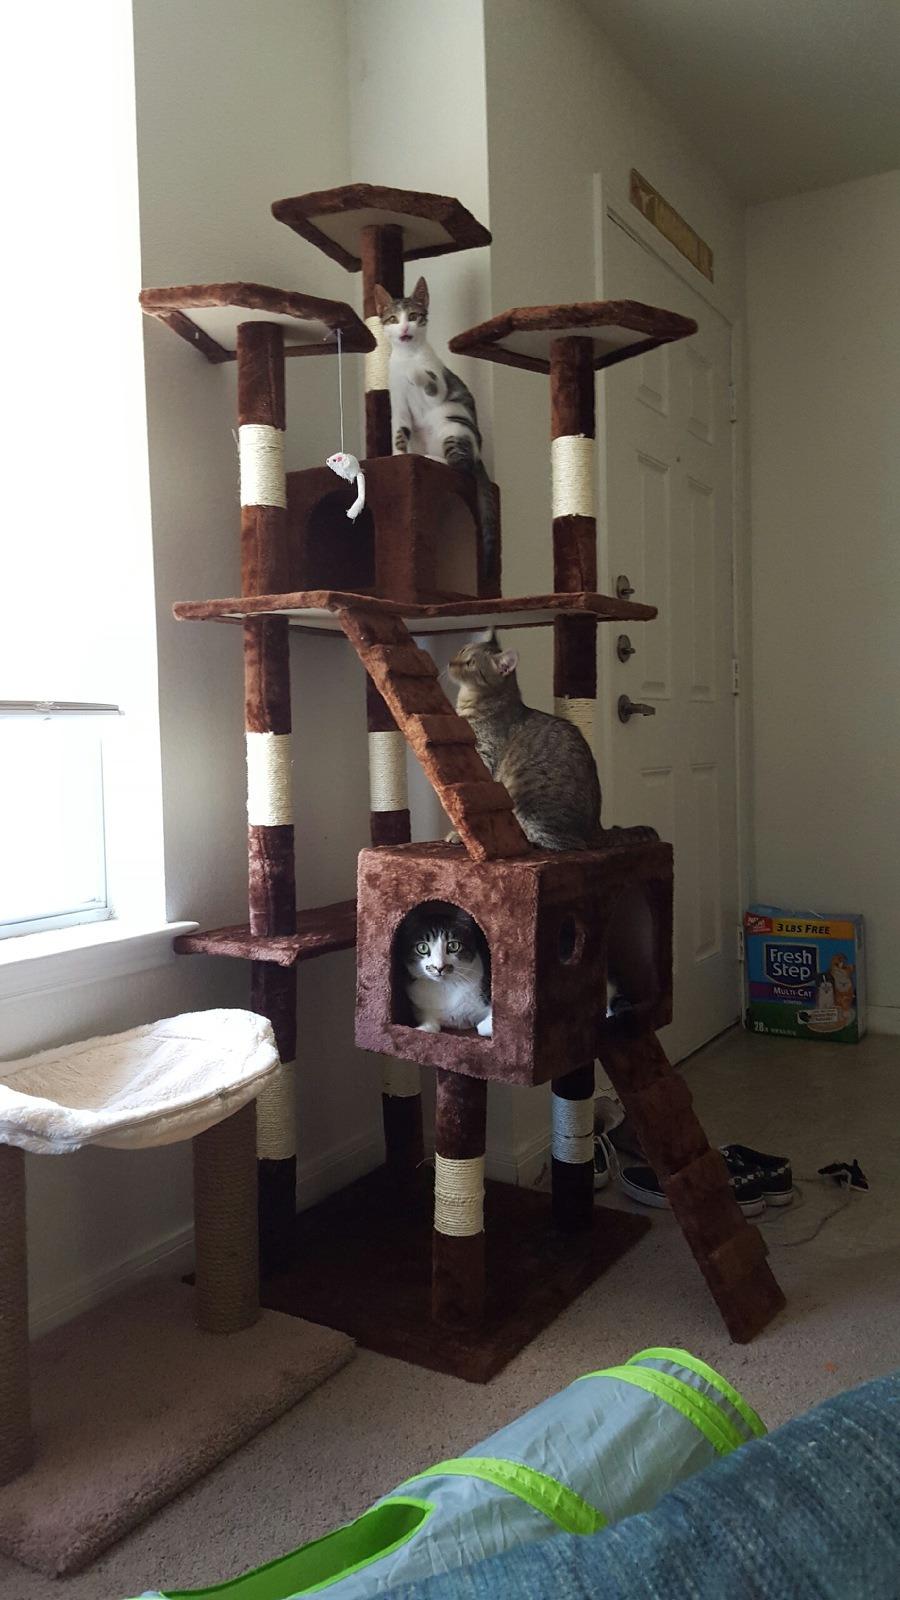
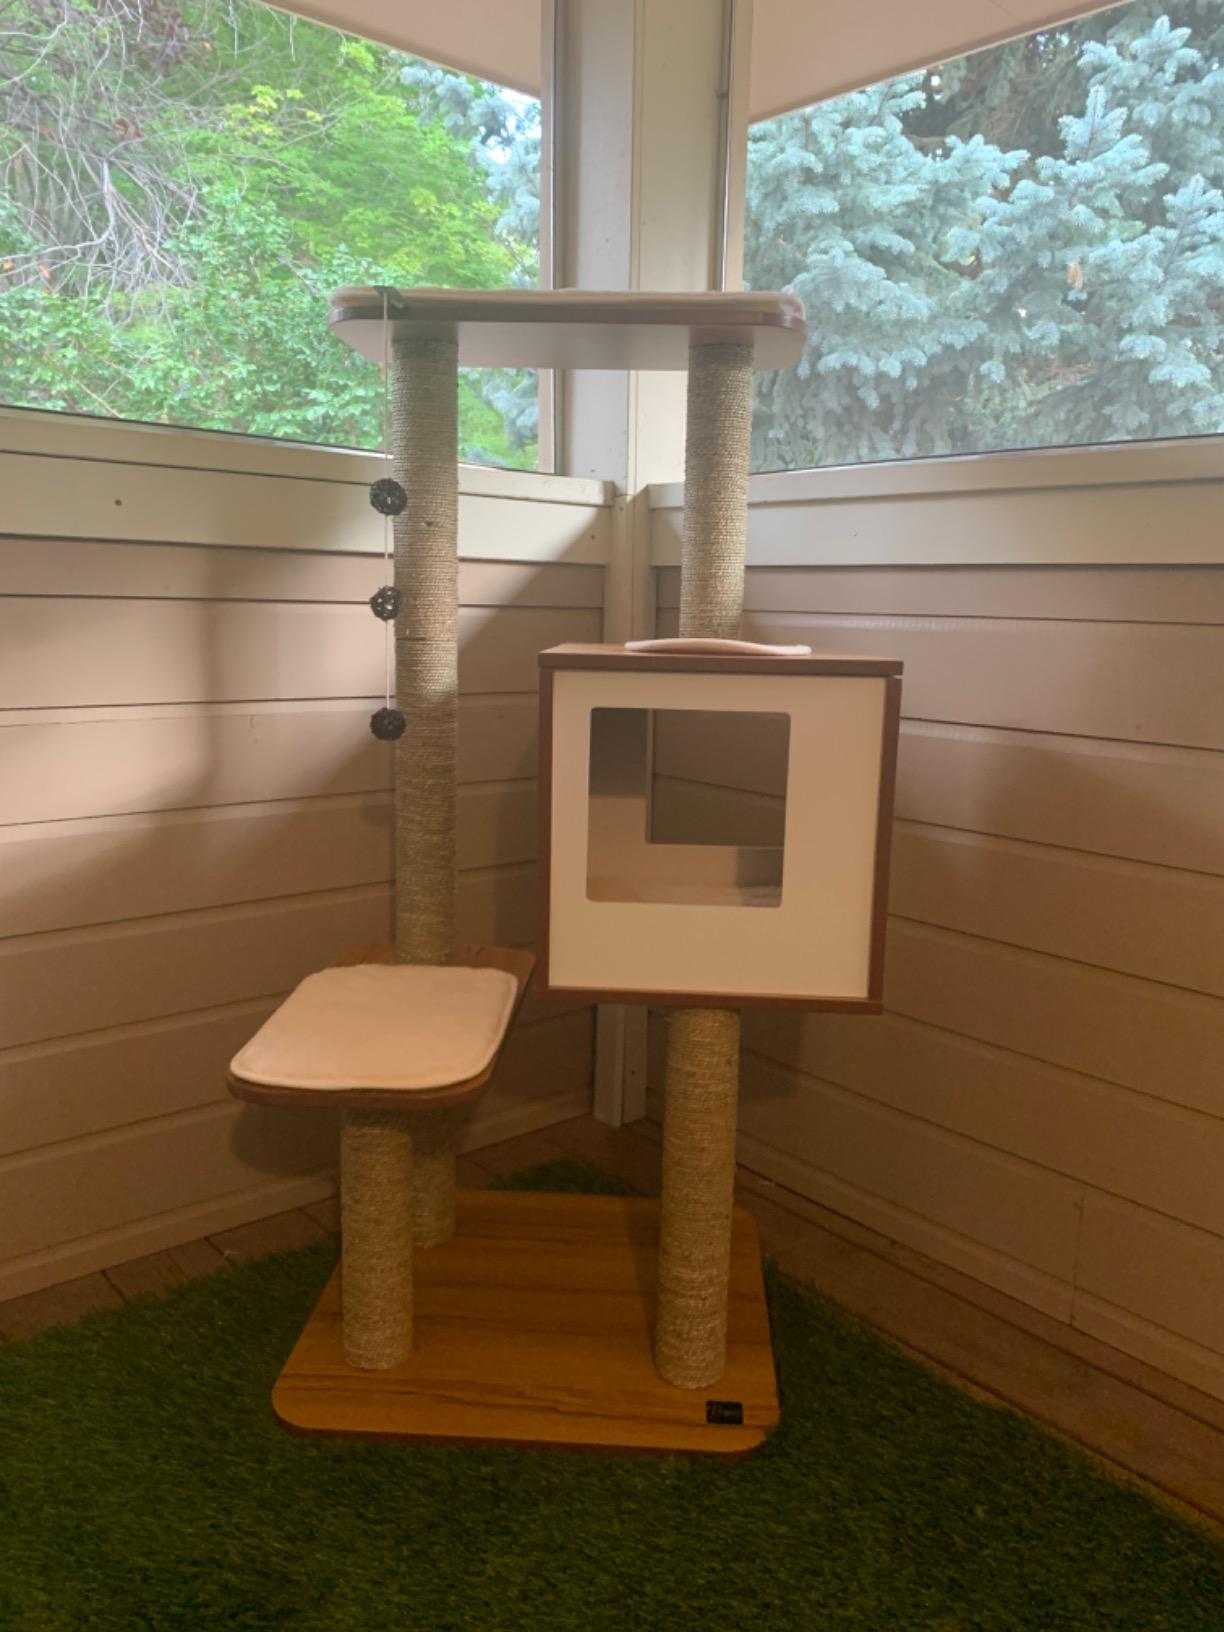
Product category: items_cat tree
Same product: no